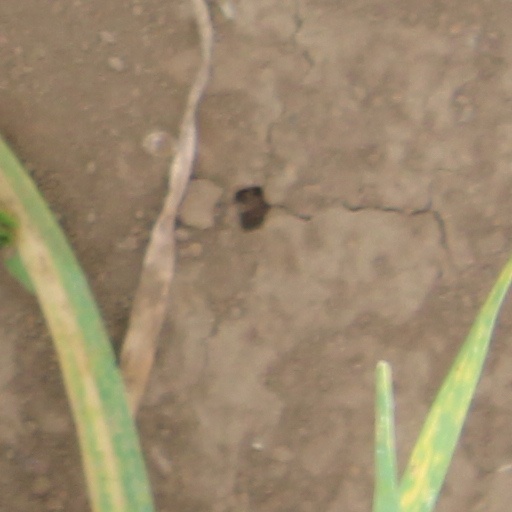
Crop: wheat